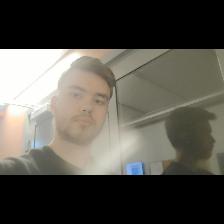
Label: Human